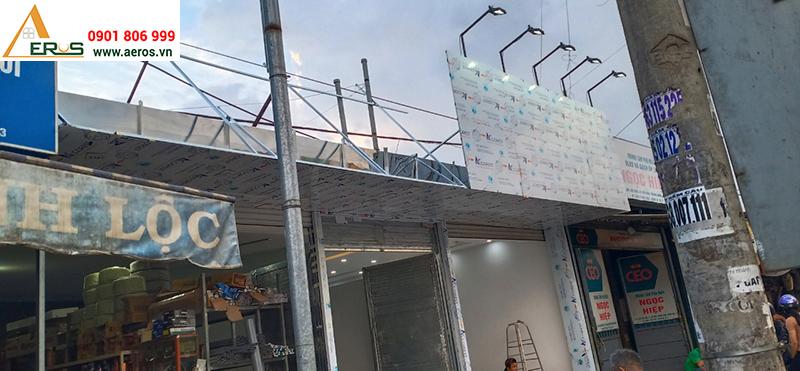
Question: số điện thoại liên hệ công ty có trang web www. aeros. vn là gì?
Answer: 0901806999